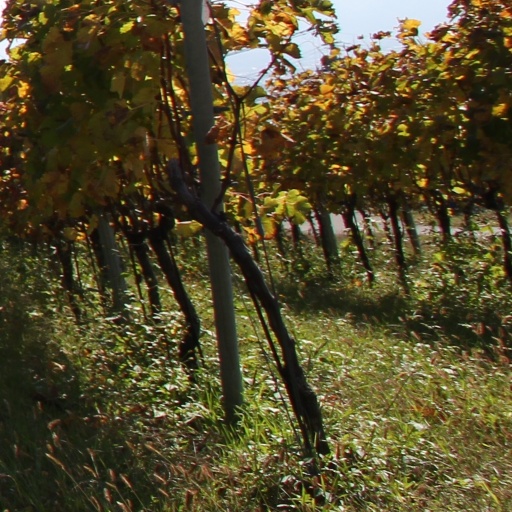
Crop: grape